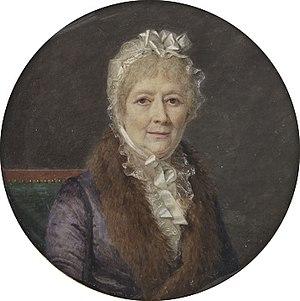
Portrait de Madame Martin de Lesseps
La famille de Lesseps est une famille d'ancienne bourgeoisie française.
Martin de Lesseps, né le 17 octobre 1730 à Bayonne, mort le 19 septembre 1807 à Saint-Nom-la-Bretèche, est un diplomate français.